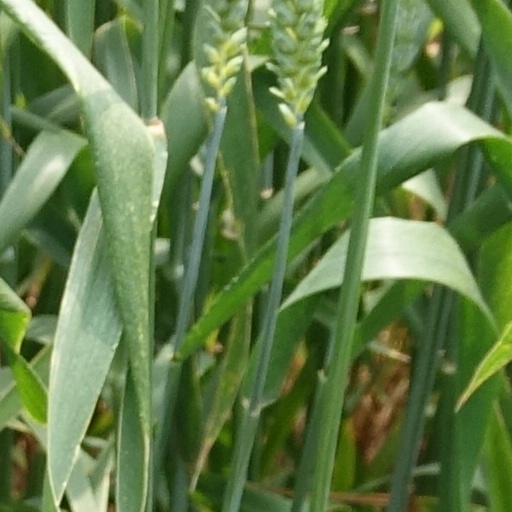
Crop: wheat